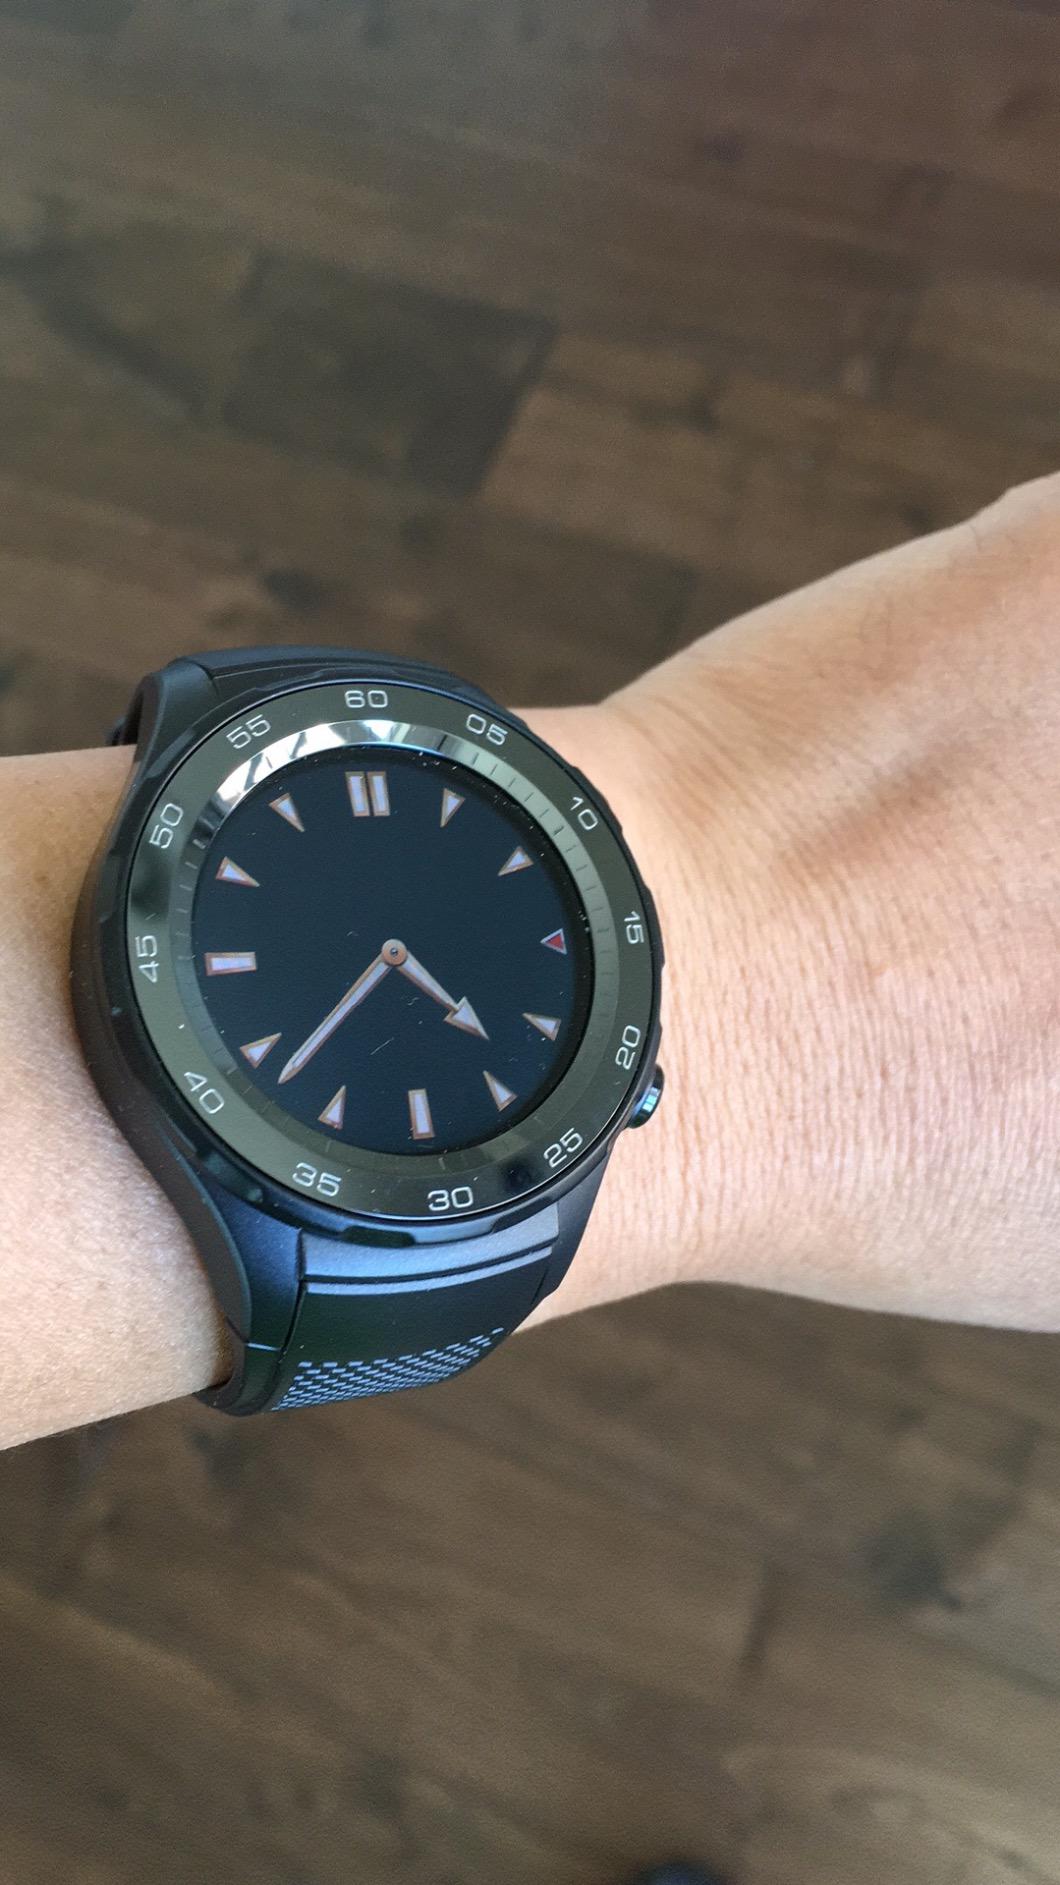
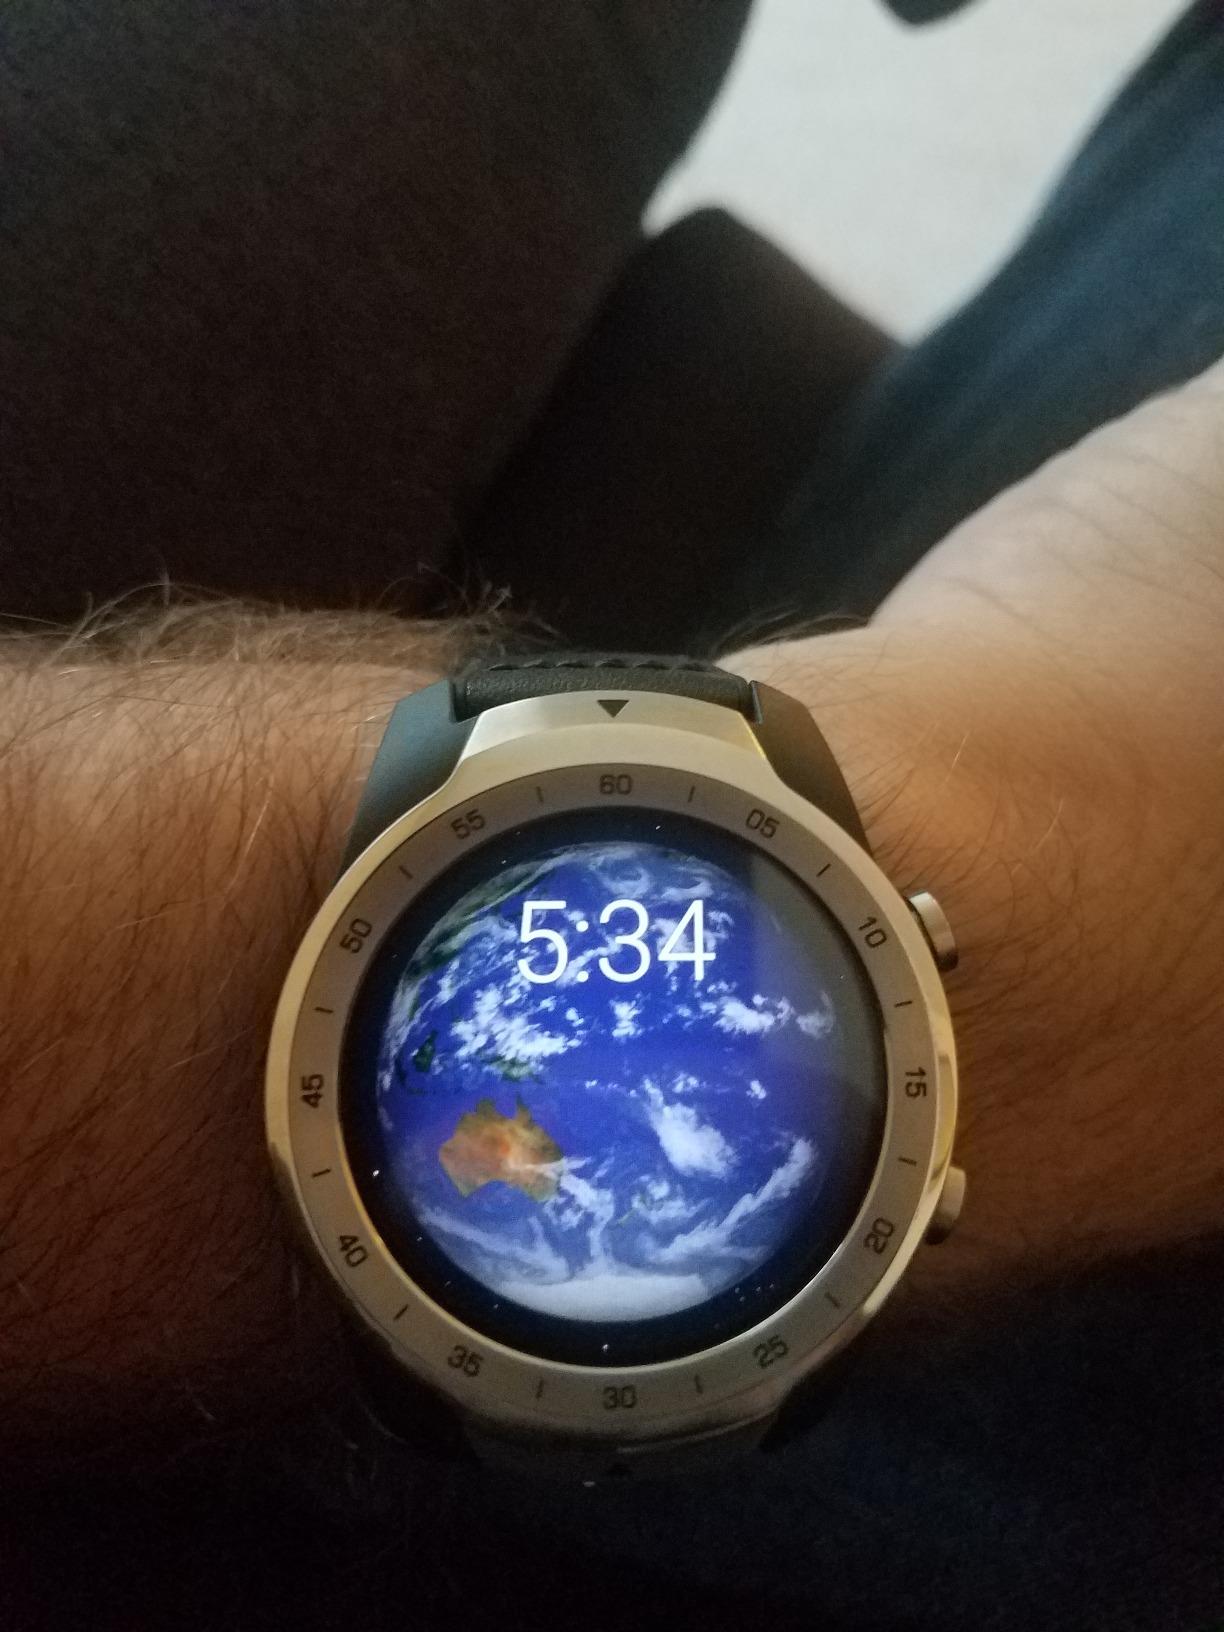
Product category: smartwatch
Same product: no